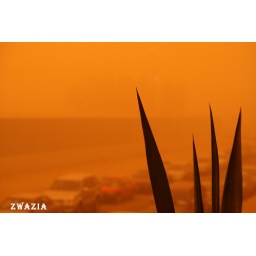
no glass shield. dipped in sand